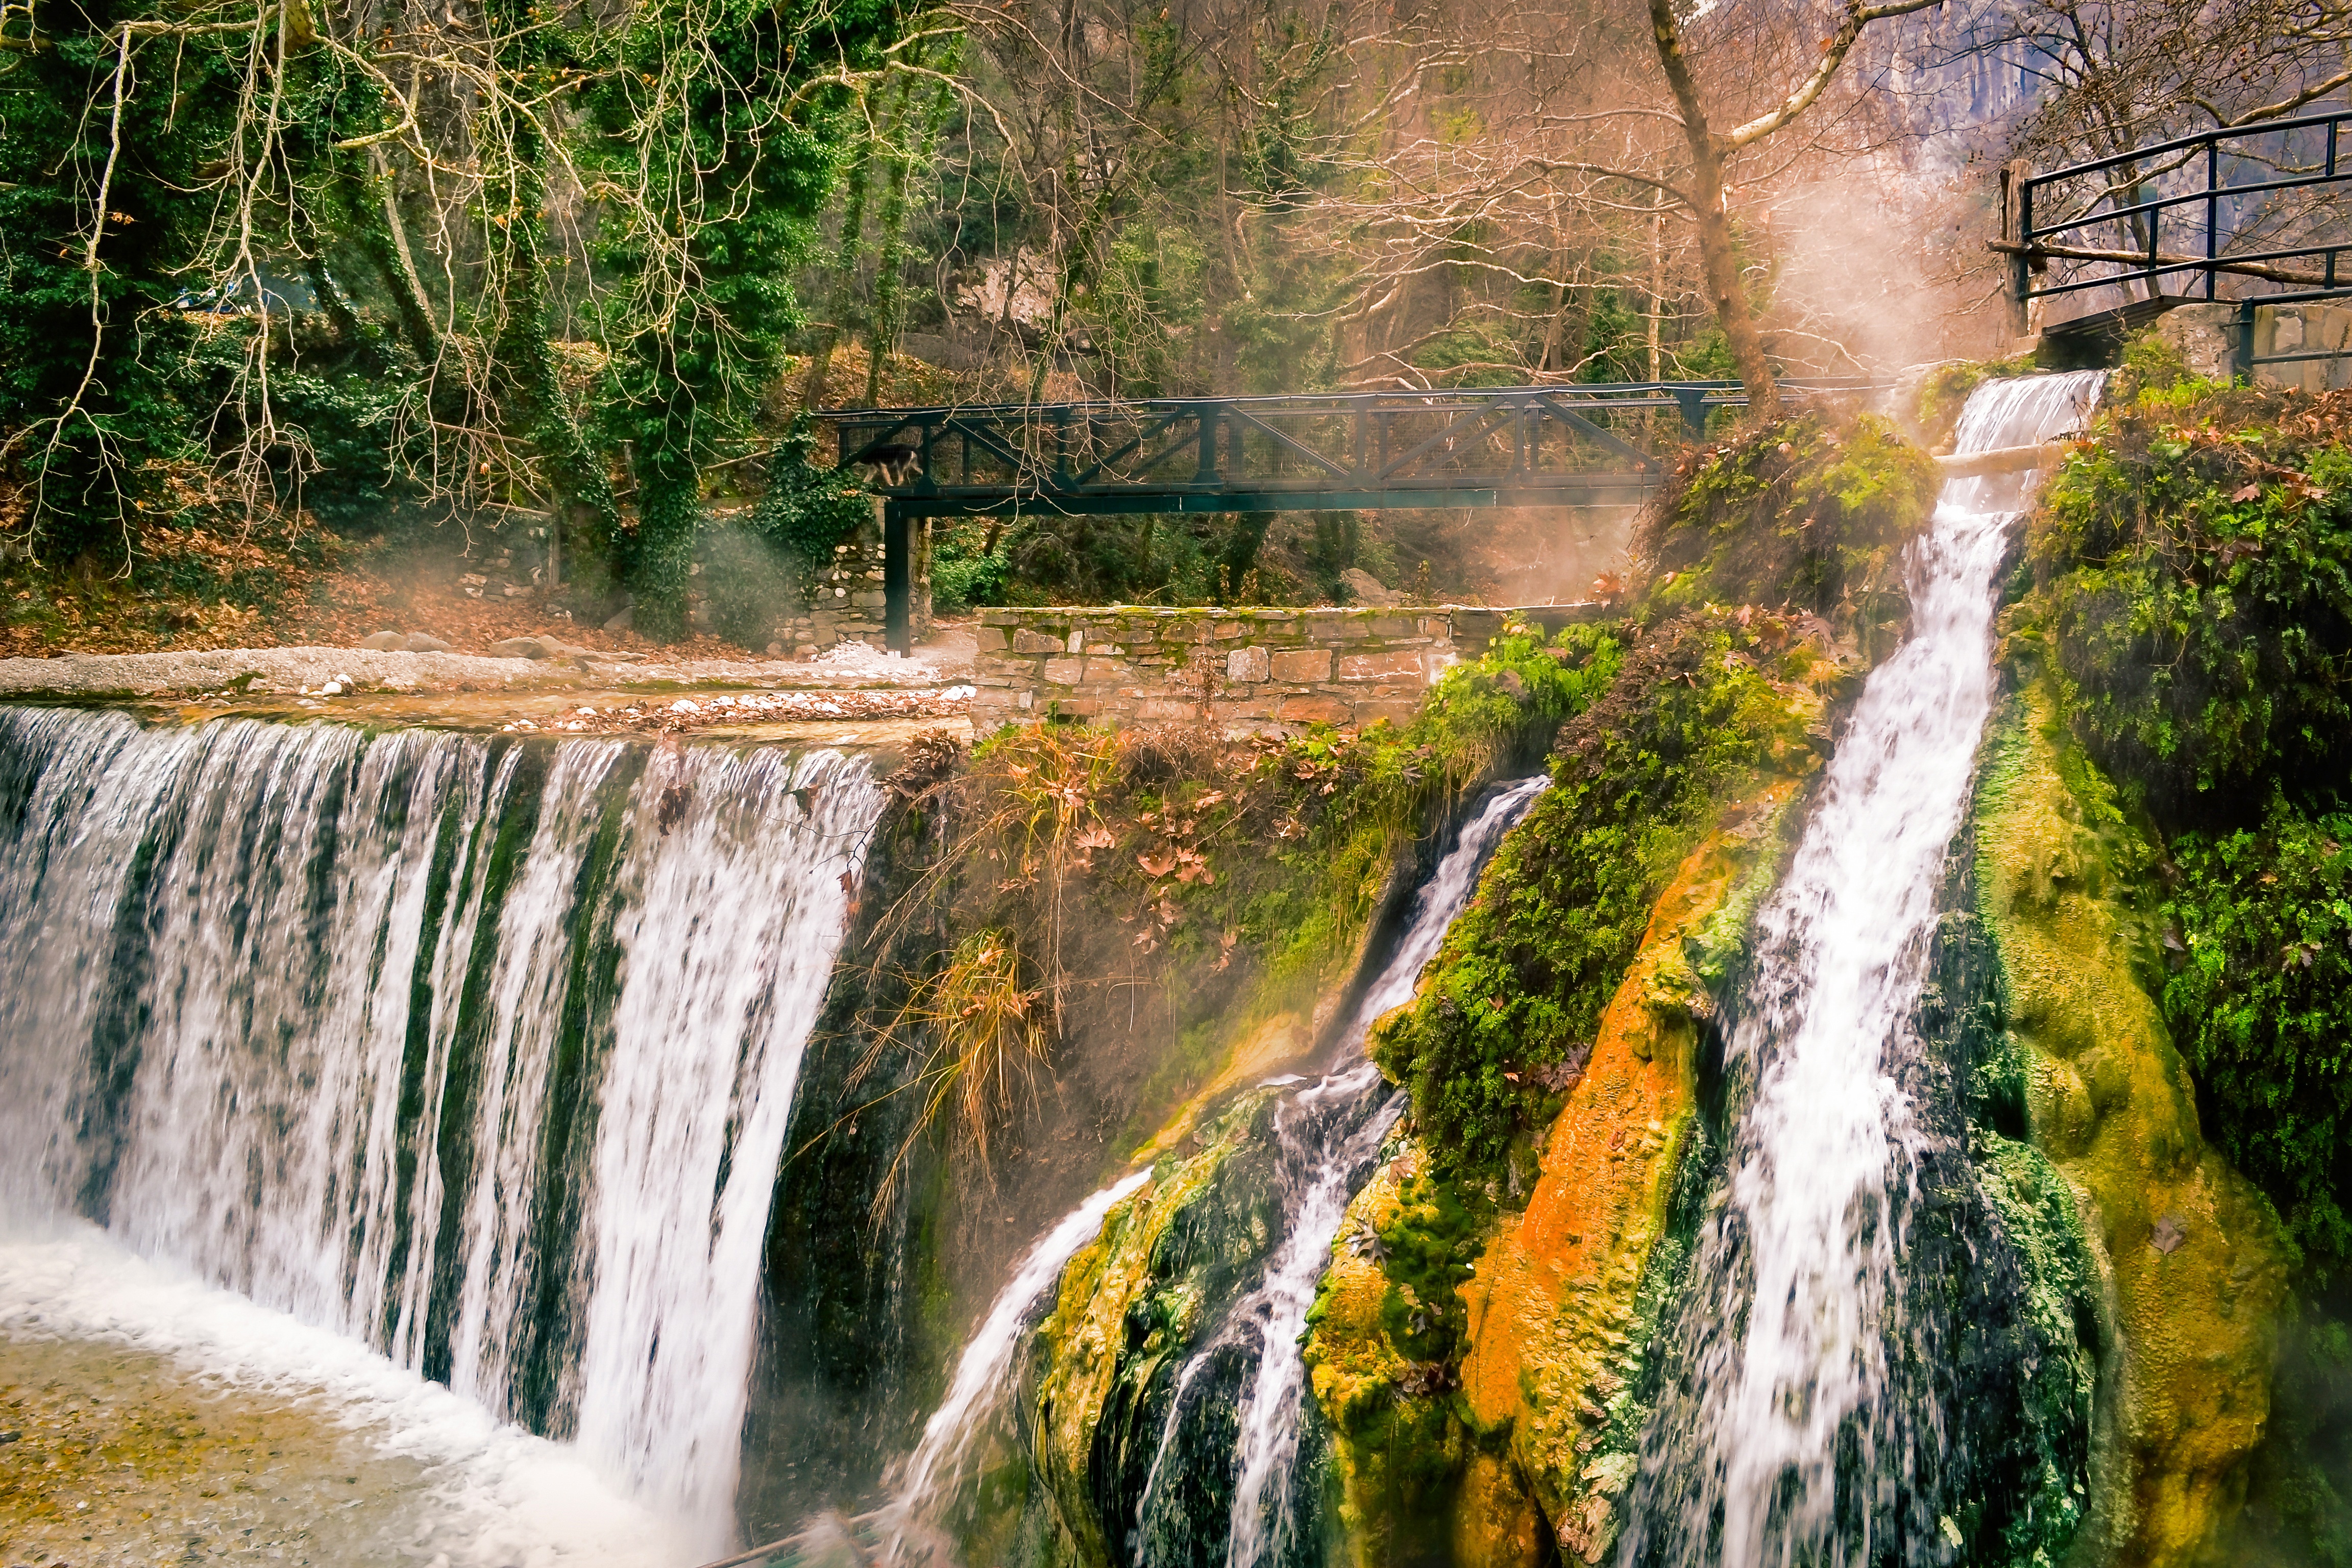
landscape, water, nature, forest, outdoor, rock, waterfall, river, travel, motion, environment, stream, green, flow, flowing, scenic, natural, autumn, park, scenery, body of water, trees, beauty, beautiful, wasserfall, water feature, watercourse, beauty in nature